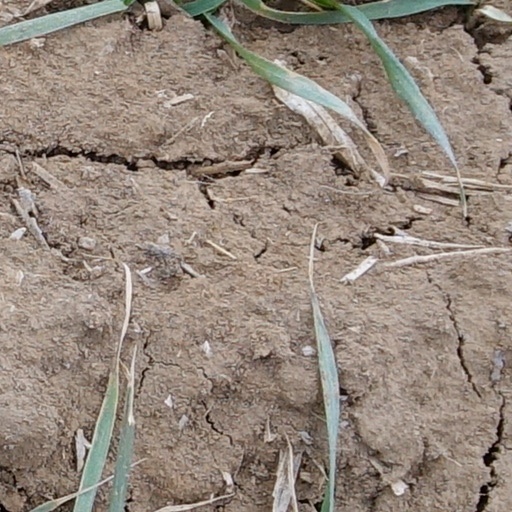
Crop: wheat